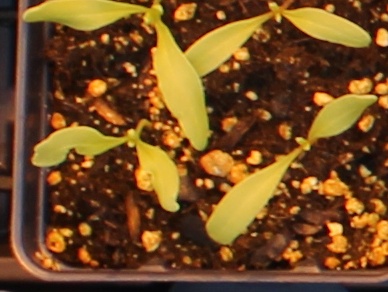
Label: Sugar beet